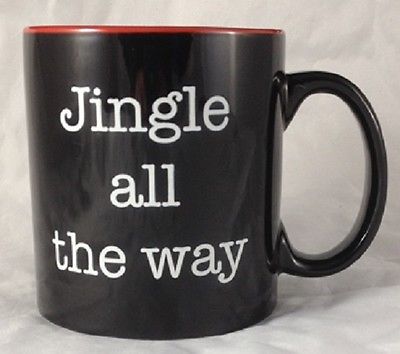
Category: mug